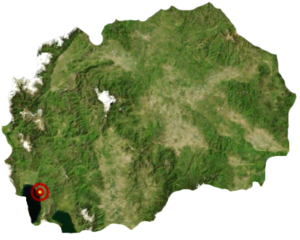
Ohrid
Ohrid ved Ohrid-søen i det sydvestlige Makedonien
Ohrid er en by i den sydvestlige del af Makedonien.